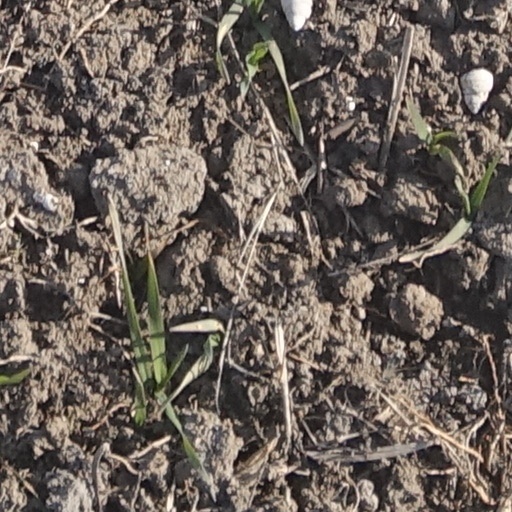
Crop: wheat